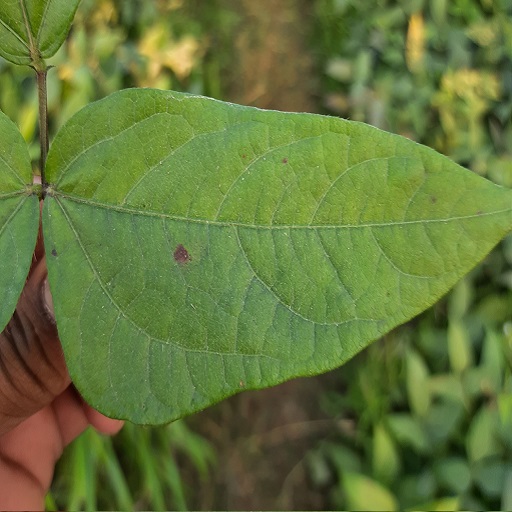
Label: Healthy